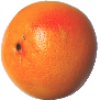
Label: Grapefruit Pink 1